Describe the emotion expressed in this image:  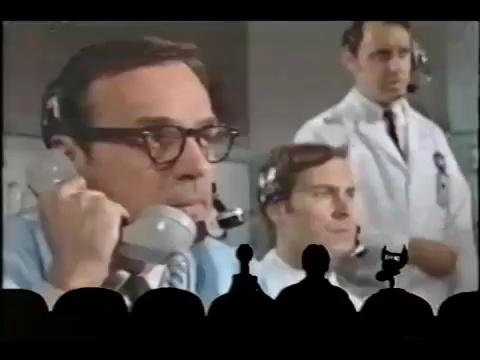
This person displays Suffering, valence and arousal with low intensity.